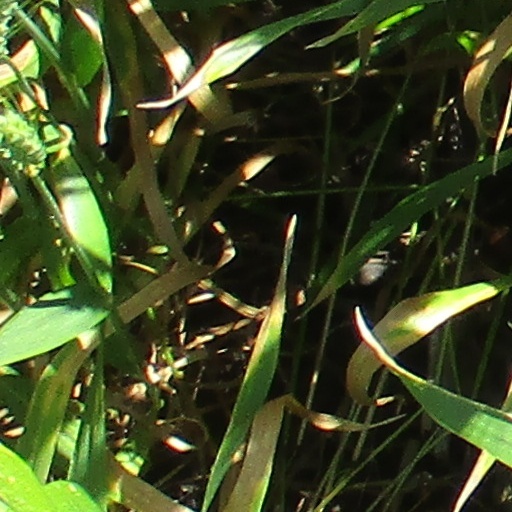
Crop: wheat